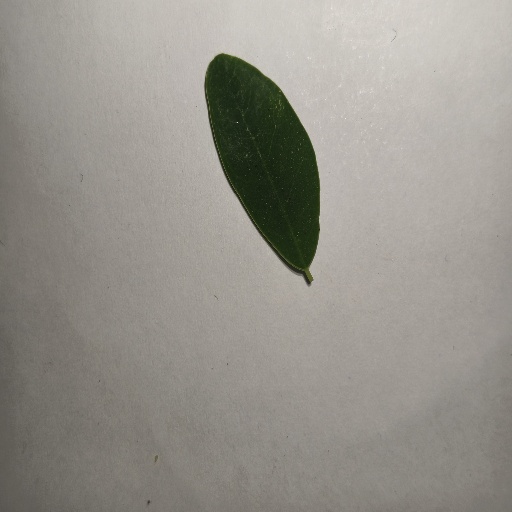
Species: Sojina
Leaf condition: Healthy Leaf